Bridge of Tears

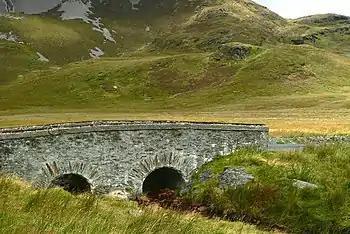
The Bridge of Tears

The "'Bridge of Tears" which is known in the Irish language as the Droichead na nDeor or Droichead na Caointe. Both phrases translate to "bridge of tears" or "crying bridge," is a stone bridge located near the towns of Dunfanaghy and Falcarragh, County Donegal, Ireland.